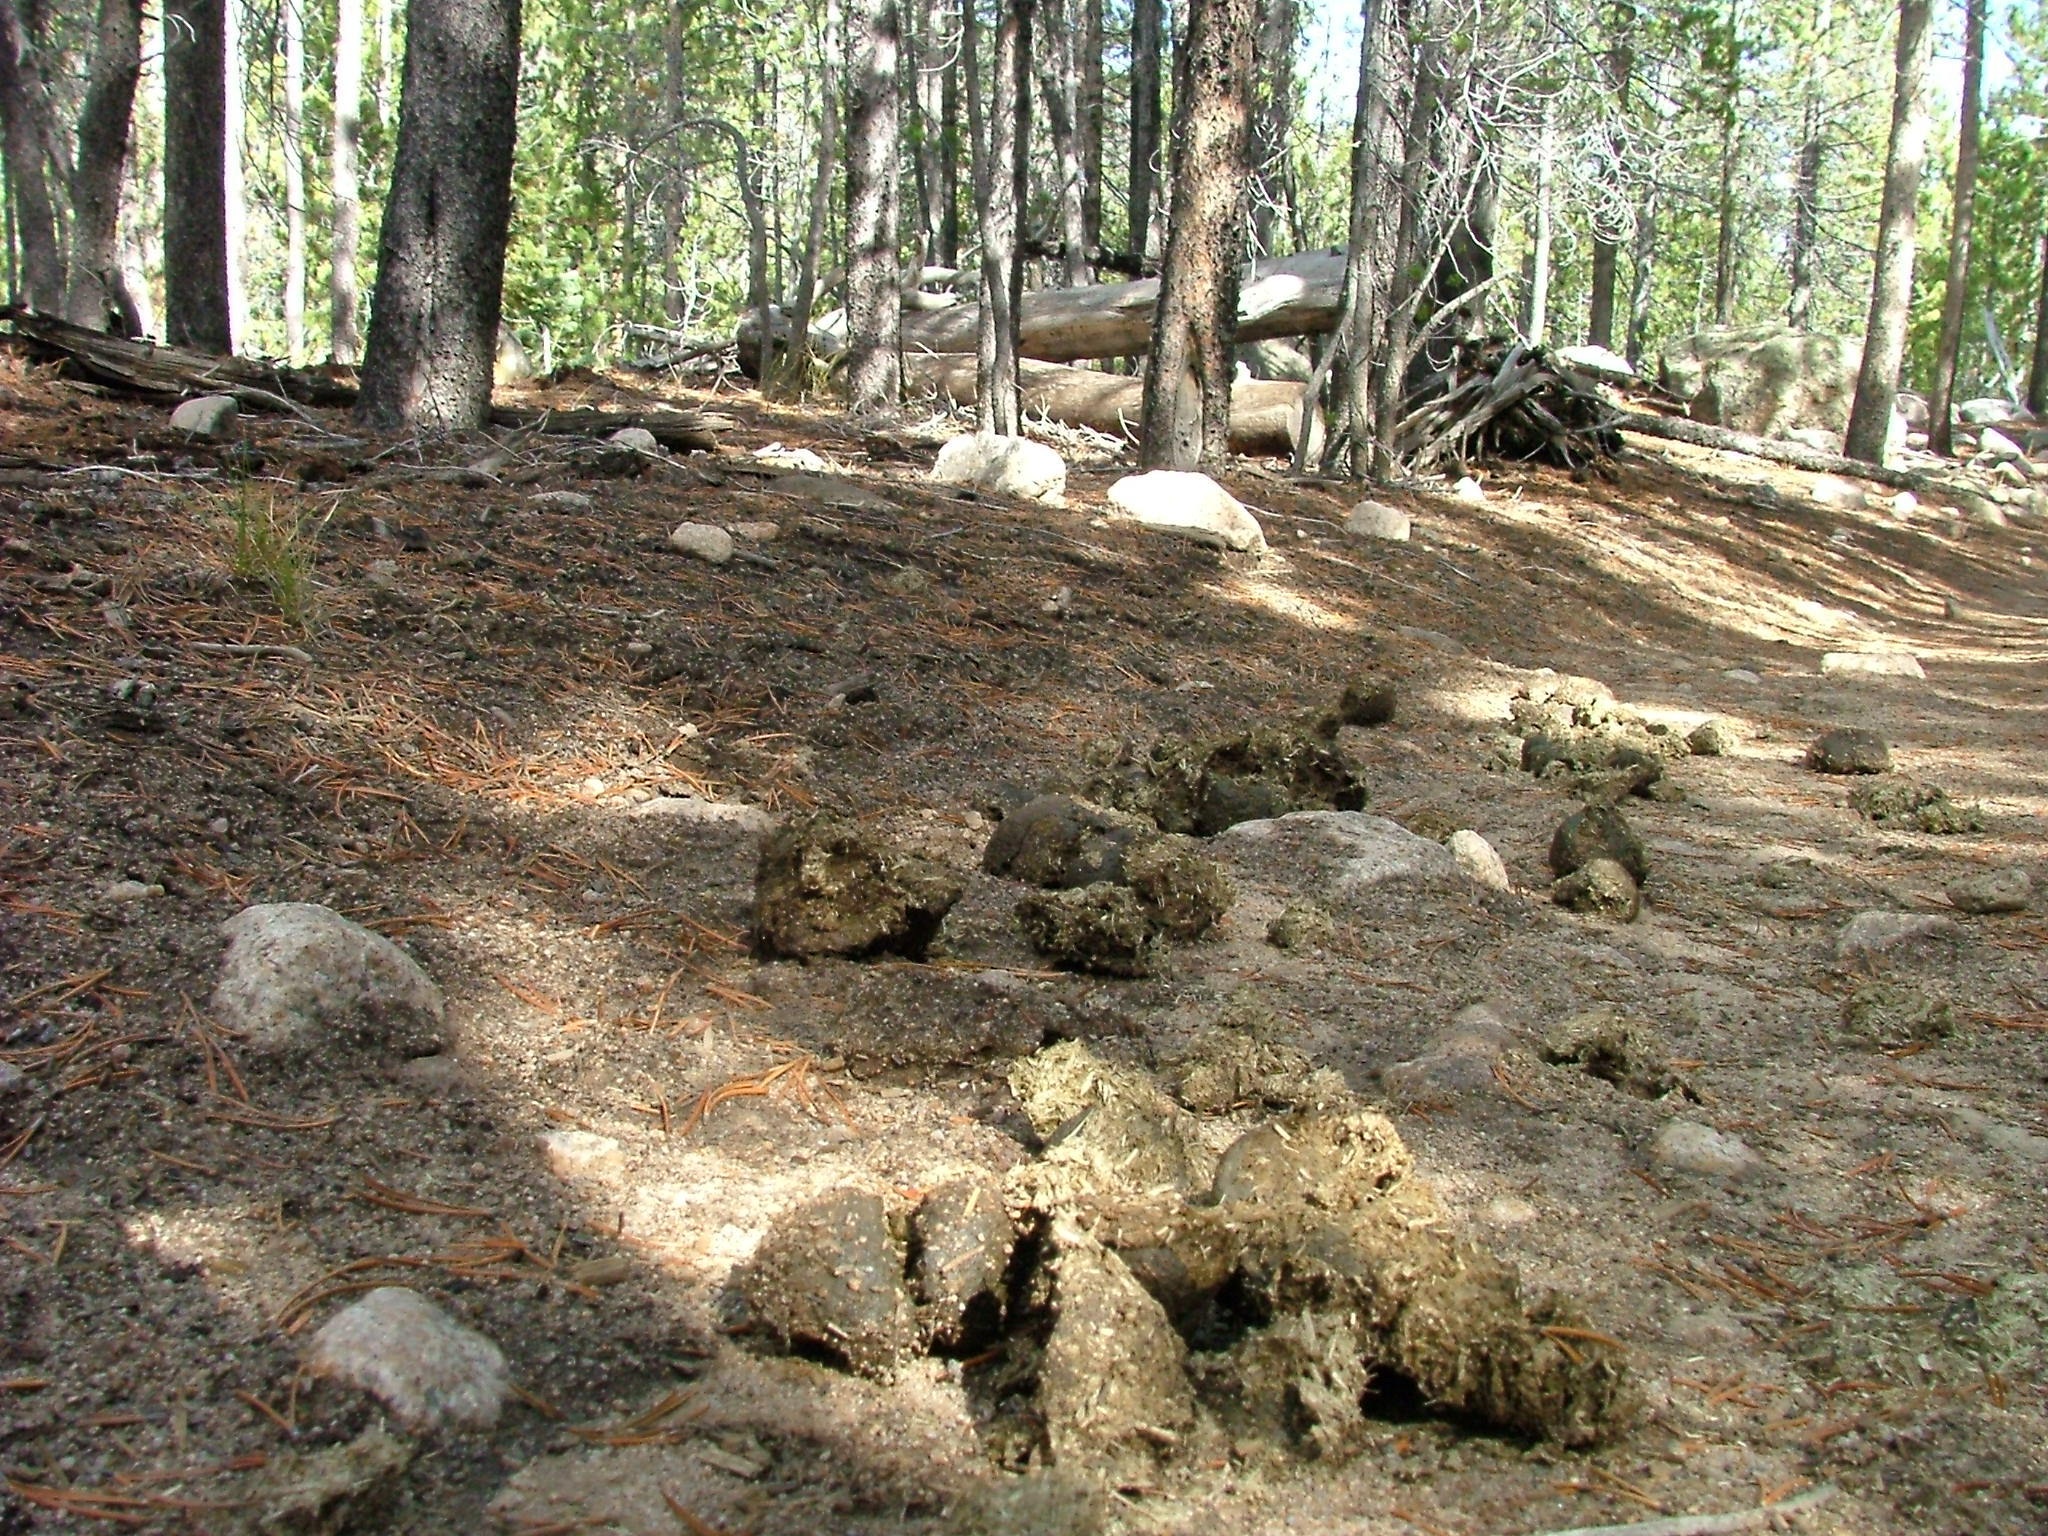
tree, forest, path, rock, wilderness, wood, trail, horse, soil, geology, woodland, habitat, ecosystem, feces, dung, scat, natural environment